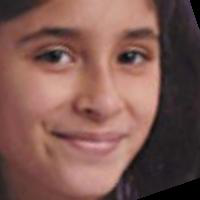
Age group: age 11-20